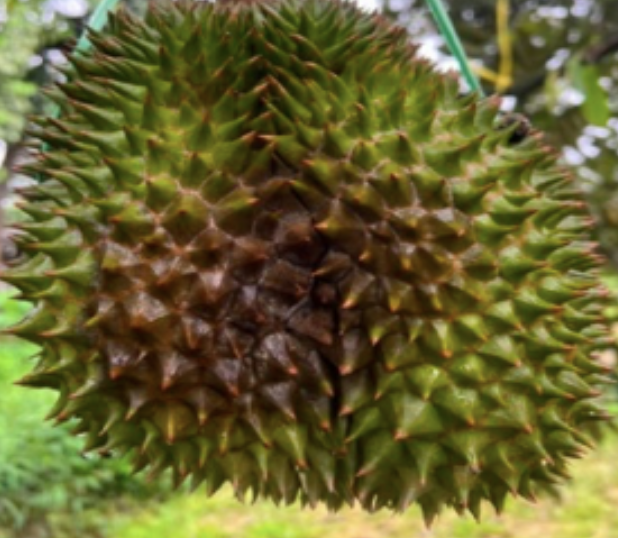
Label: fruit_rot